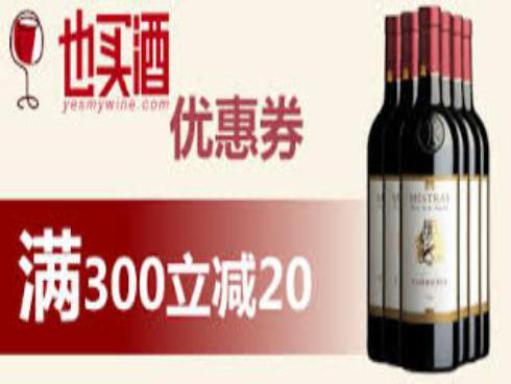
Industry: Food